Philippine General Hospital

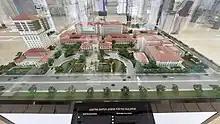
A diorama of the hospital showing planned expansion in 2023

During the COVID-19 pandemic in the Philippines, PGH was selected as one of the COVID-19 referral centers in the country. The hospital provided 130 beds for COVID-19 patients, while continuing to serve other people with other ailments. PGH officially accepted COVID-19 referrals from other hospitals starting March 30, 2020.